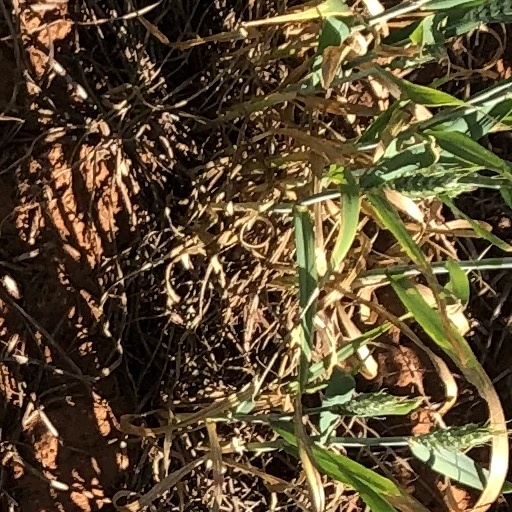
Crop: wheat